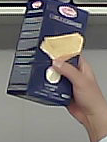
Product: barilla_lasagne